Otherworld (album)

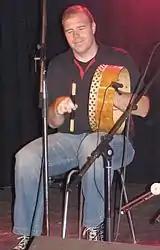
"Otherworld" is Kevin Crawford's first album with Lúnasa.

Lúnasa, who had formed in 1996 as a traditional Celtic music band, had built up a following 1997, selling out venues to "rapturous crowds." The eager, growing reputation of the band lead to them recording their debut album, "Lúnasa", later in the year before its release on 16 January 1998. A self-released recording only initially released in Ireland, it was nonetheless popular with critics and the public, becoming a best-seller in Ireland and being named among "Irish Echo"'s "Albums of the Year." The band toured worldwide throughout 1998 and underwent personnel changes; multi-instrumentalist Michael McGoldrick left the band on amicable terms, leading to their fiddle and whistle player Seán Smyth asking Kevin Crawford to join the band during the tour, replacing McGoldrick. Uilleann pipes player John McSherry also left the band who did not desire to tour.